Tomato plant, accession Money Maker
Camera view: tilt-top (135 deg); turntable rotation: 240 degrees
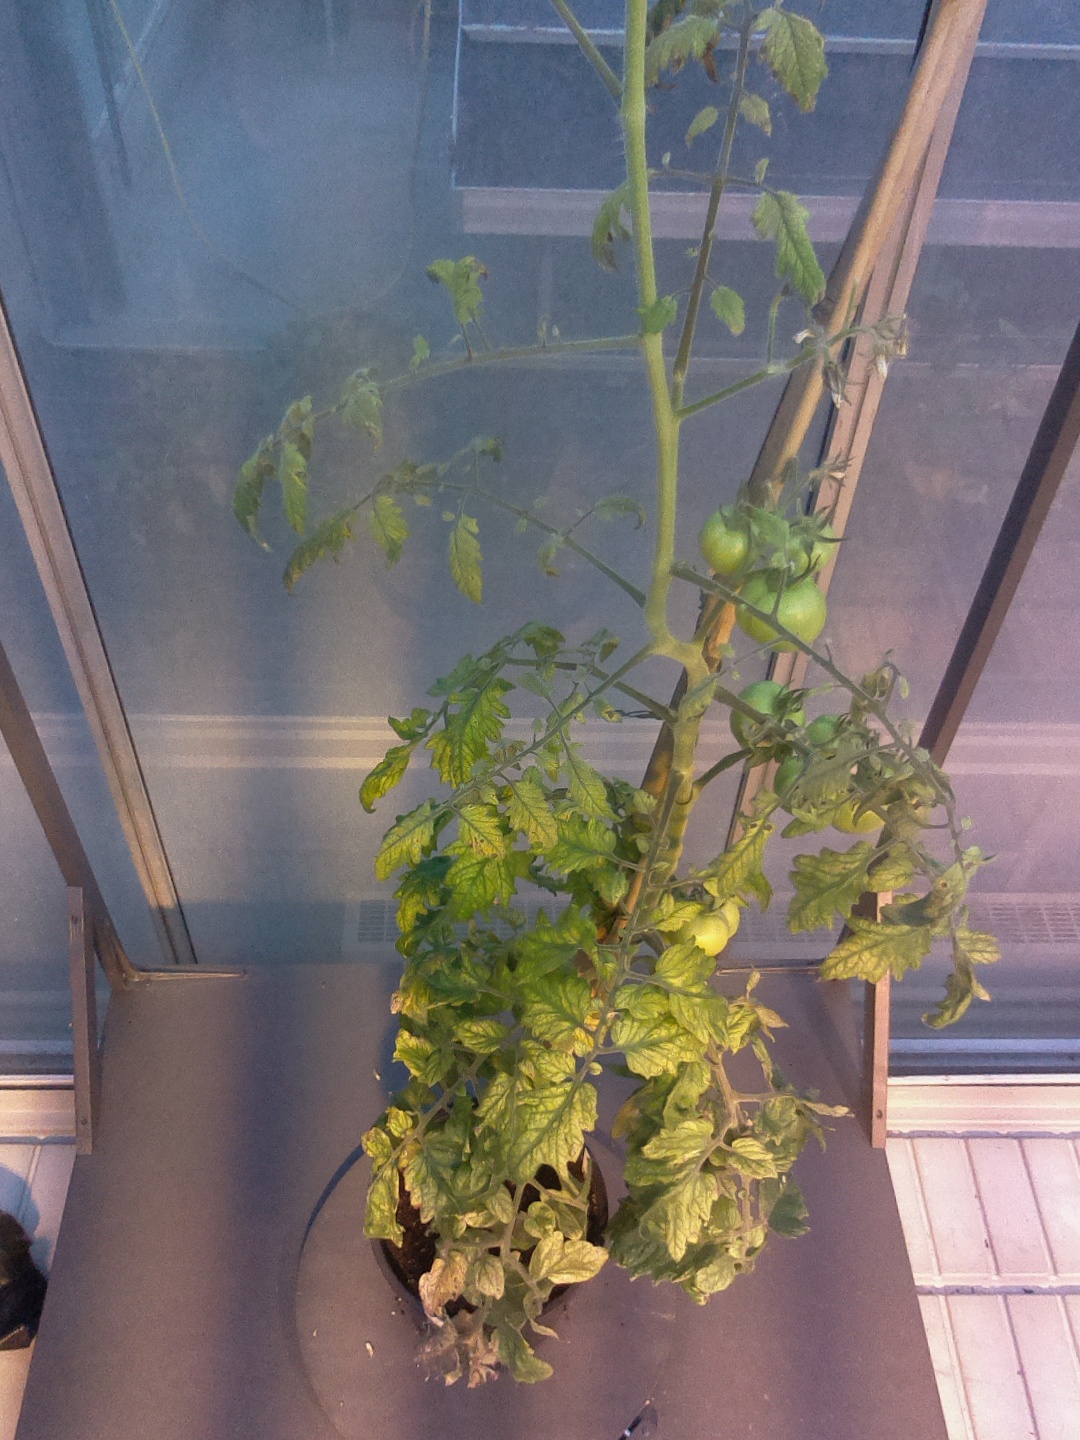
BBCH growth stage 78: 80% -90% of final fruit size